Le Vieux Pin

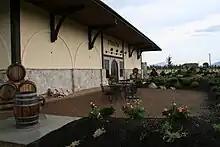

Le Vieux Pin opened its tasting room doors in 2006 by Sean Salem, his wife and partner, Saeedeh Salem.